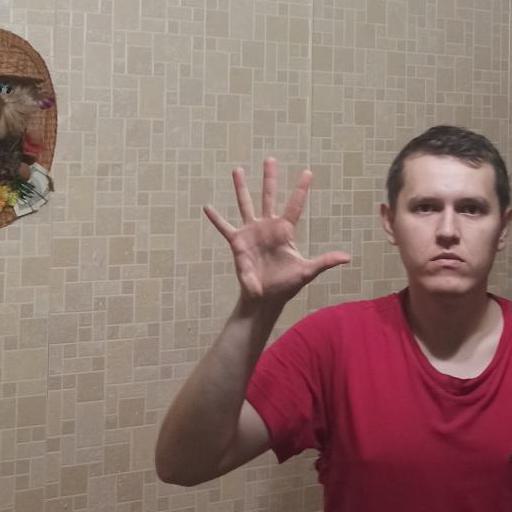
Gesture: palm